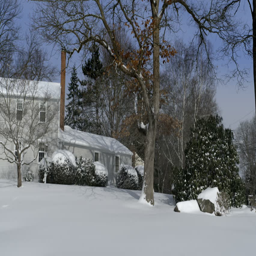
a suburban house is covered in snow after a storm .